Adolf Benda

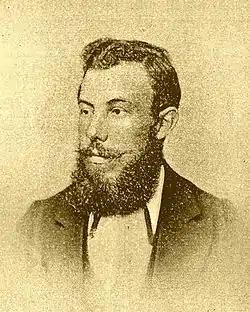
Adolf Benda, in

Adolf Benda (27 November 1845 – 12 November 1878) was a Czech regional historian, council administrator and glass and jewelry craftsman. A glass engraver by trade, he was also a prominent figure in public and social life in Jablonec. He served on the board of directors of the council and the . Benda is best known as the author of the "Geschichte der Stadt Gablonz und ihrer Umgebung" ("History of the City of Jablonec nad Nisou"), which was published in 1876–1877.